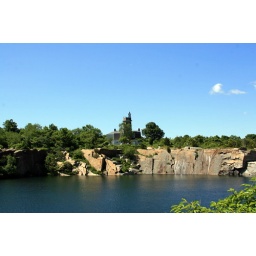
Old granite quarry, cliffs were as tall as the tower house in the center, which I think was 4 stories tall.